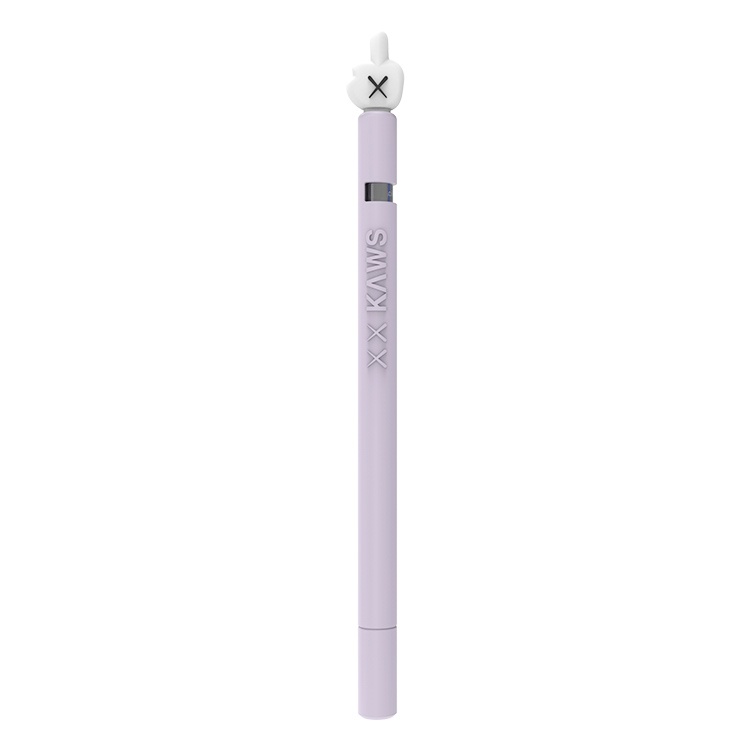
LOVE MEI For Apple Pencil 1 Middle Finger Shape Stylus Pen Silicone Protective Case Cover (Purple)
1. Material: Silicone 2. The hand feels comfortable, and the hand is not tired when holding the pen for a long time 3. Can fully protect the stylus from normal scratches, dirt, tears and wear 4. Cling tightly without falling off 5. Easy to install and easy to use 6. Can be washed directly with water
Brand: LOVE MEI
Category: Electronics > Electronics Accessories > Computer Accessories > Stylus Pen Nibs & Refills